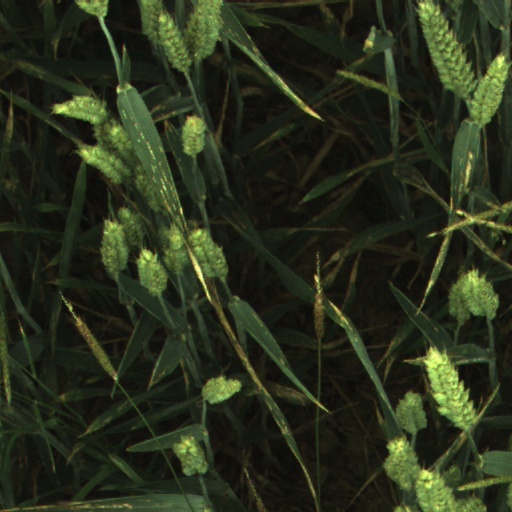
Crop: wheat